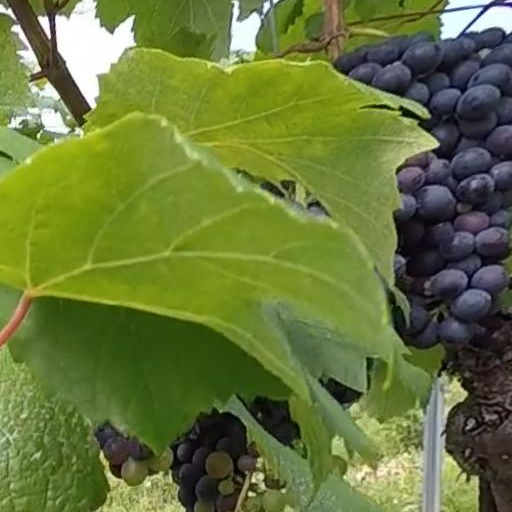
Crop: grape